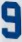
Number: 9